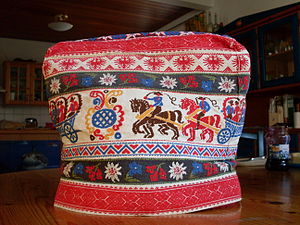
Tehætte
Tehætte
En tehætte er en foret hætte der bruges til at holde teen varm i en tekande. Tehætter findes i mange faconer, mønstre og materialer. Syede, hæklede og strikkede.